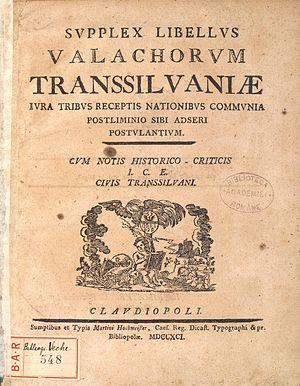
La Révolution transylvaine de 1784 est une manifestation de la renaissance culturelle roumaine, accompagné de revendications sociales et débouchant sur des combats, suivis d'une répression mais aussi des réformes, de la paysannerie serve, des métayers, des mineurs de fond et de la petite bourgeoisie de Transylvanie, alors partie de l'Empire d'Autriche. Ce mouvement a été une source d'inspiration et une motivation pour un texte, le Supplex libellus valachorum, rédigé par les lettrés roumains de Transylvanie en 1791-1792. Commencée dans la région de Zărand, le 2 novembre 1784, la révolution s'étendit bientôt dans tous les monts du Bihor. Les principales doléances des insurgés portaient sur l'abolition du servage, et sur le manque d'égalité de droits politiques entre les Roumains et les autres groupes linguistiques de Transylvanie.
La principauté de Transylvanie s’est développée au Moyen Âge comme voïvodat autonome dans l’obédience du royaume de Hongrie jusqu’en 1526, comme principauté quasi indépendante mais vassale de l’Empire ottoman jusqu’en 1699, puis comme archiduché dans le giron des Habsbourg de l’empire d'Autriche jusqu’en 1867 lorsqu’elle fut intégrée à la Hongrie dans le cadre de l’Autriche-Hongrie.
La franc-maçonnerie en Roumanie est l'ensemble, d'une grande diversité, des loges maçonniques présentes dans ce pays durant son histoire. Aucune n'est endémique, car toutes sont, dès l'origine du mouvement, en lien avec des obédiences internationales. On y retrouve, comme ailleurs, le clivage entre loges dites régulières affiliées à la franc-maçonnerie déiste d'origine anglo-saxonne, et loges dites libérales affiliées à la franc-maçonnerie laïque d'origine française. Au XIXᵉ siècle, la franc-maçonnerie a joué un rôle crucial dans la renaissance culturelle roumaine et dans la création, à partir des Principautés danubiennes, de l'état roumain moderne, mais au XXᵉ siècle elle a largement perdu de son influence, pour finir persécutée et interdite par les dictatures nationalistes et communistes successives ; sa timide renaissance depuis la Libération de 1989 est loin de lui avoir permis un développement comparable à celui du passé.
Le Jus valachicum désigne les droits, devoirs, privilèges et spécificités juridiques des communautés valaques initialement pastorales de l'Europe centrale et orientale médiévale, dirigées par des joupans et des boyards, qui y rendaient la justice, levaient la troupe, collectaient l'impôt et veillaient au partage des droits de pâturage, de meunerie, de pêche, chasse, cueillette et bûcheronnage.
La Renaissance culturelle roumaine fut un mouvement d'émancipation idéologique, philologique, linguistique et philosophique qui se développa à partir du XVIIIᵉ siècle en Transylvanie, dans les Principautés danubiennes de Moldavie et de Valachie, et dans les régions voisines. Les lettrés qui avaient voyagé introduisirent les idées et les valeurs des Lumières parmi les populations roumanophones de ces régions. Certains de ces lettrés, comme Rigas Véléstinlis qui séjourna à Bucarest, étaient aussi impliqués dans la renaissance culturelle grecque.